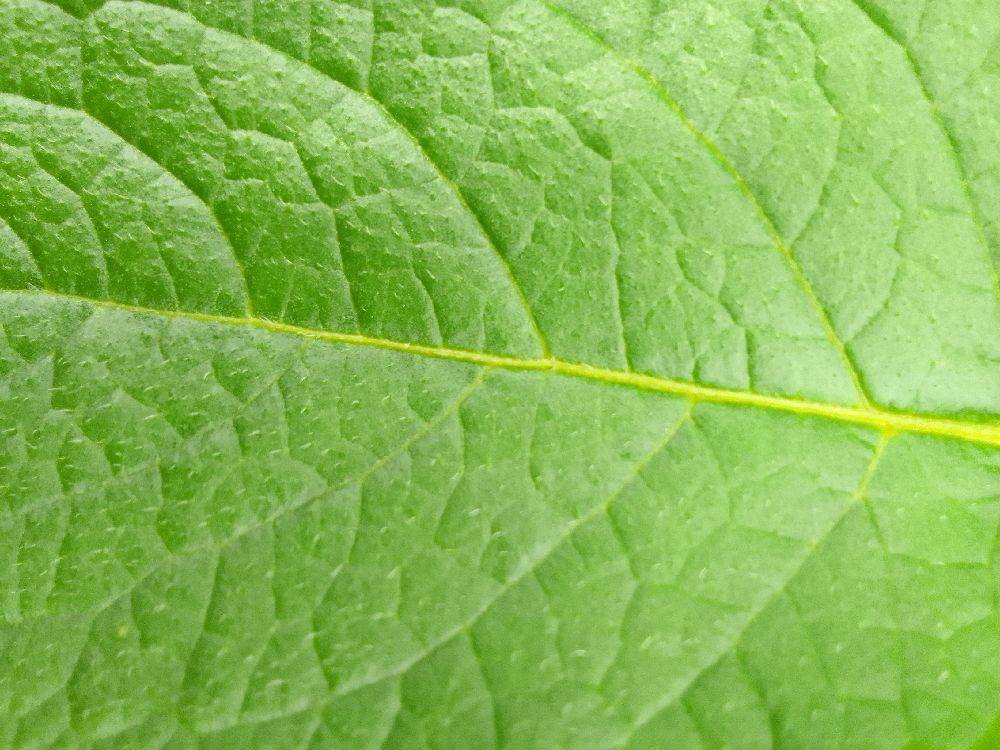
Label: Healthy